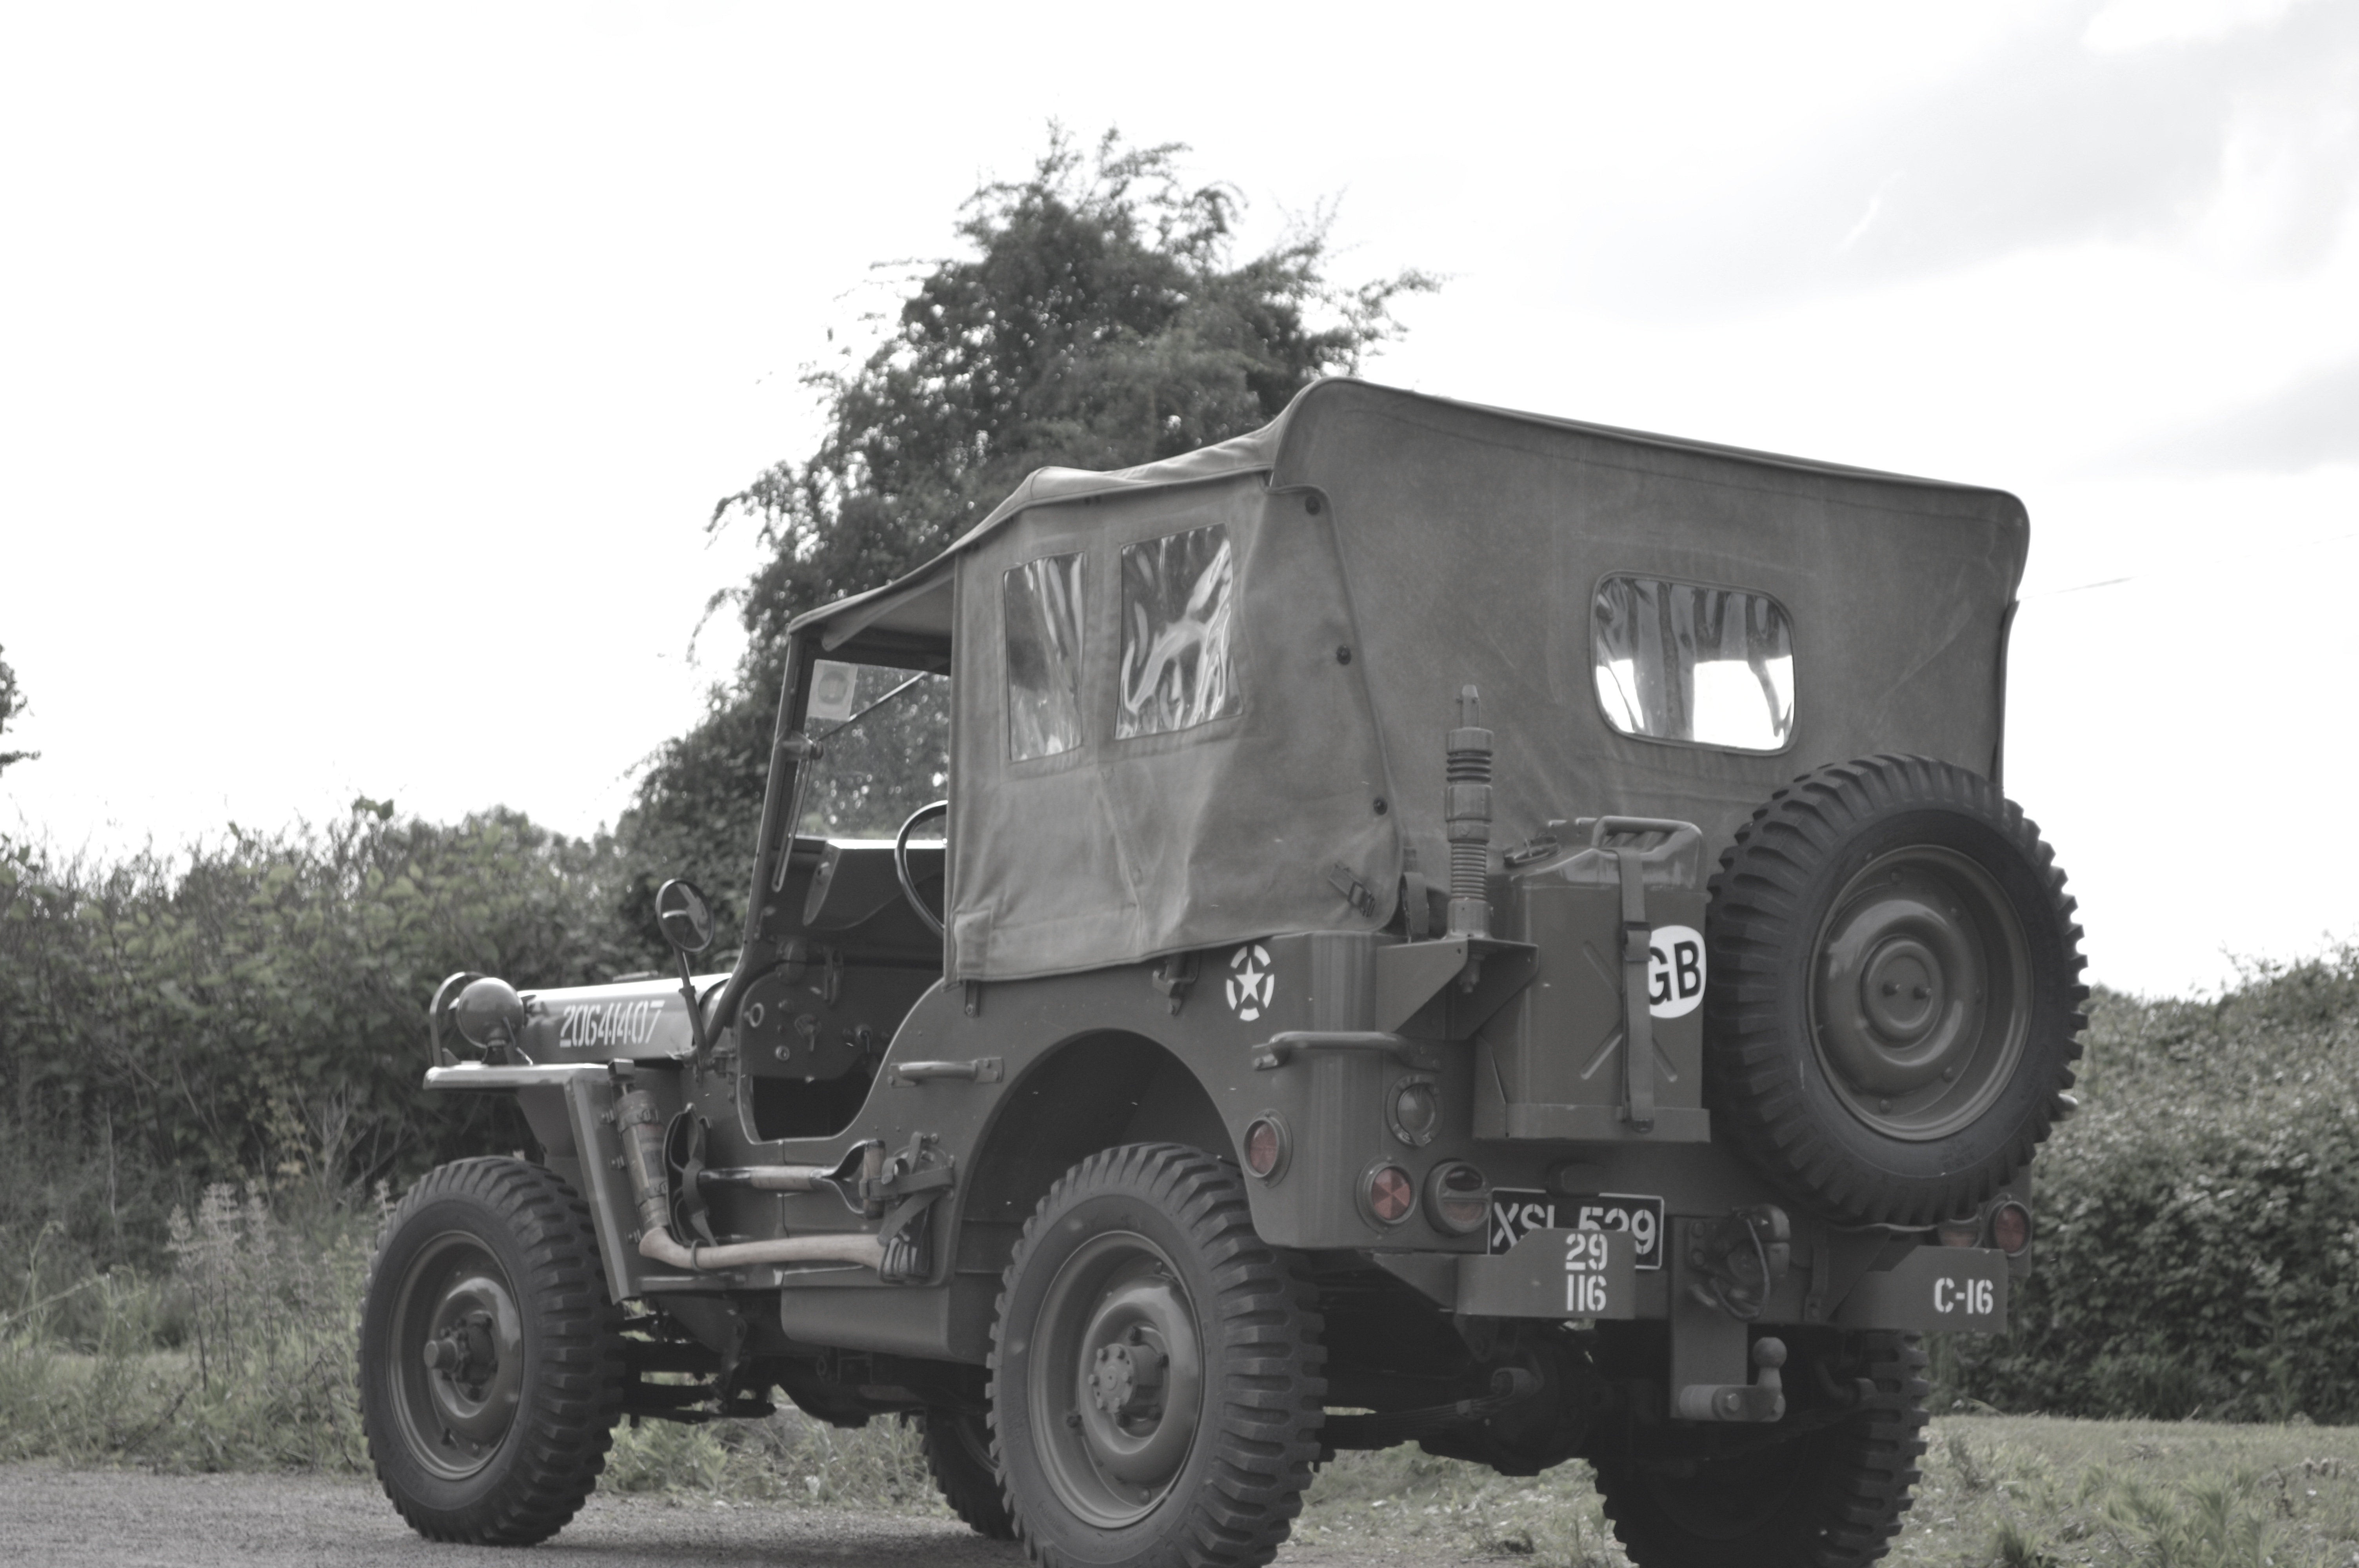
car, old, jeep, military, truck, army, vehicle, bumper, war, battle, american, normandy, landing, former, commemoration, d day, reconstitution, off road vehicle, second world war, armored car, automobile make, automotive exterior, off roading, military vehicle